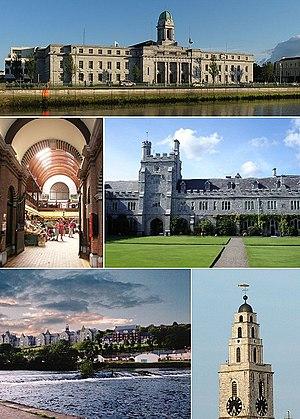
Cork est la deuxième plus grande ville d'Irlande et la troisième ville la plus peuplée de l’île d'Irlande après Dublin et Belfast. C'est la principale ville et la capitale administrative et économique du Comté de Cork.